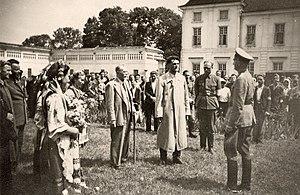
La collaboration en Ukraine durant la Seconde Guerre mondiale désigne l'engagement de certains Ukrainiens auprès des nazis, avant et pendant la Seconde Guerre mondiale, dès 1930, et se manifeste sous diverses formes, comme de l'assistance et de la coopération dans la lutte contre les communistes et les Juifs.
Stepan Andriïovytch Bandera, né le 1ᵉʳ janvier 1909 dans la province de Kalouch dans l'Est de l'Empire austro-hongrois et mort assassiné le 15 octobre 1959 à Munich, est un homme politique et idéologue nationaliste ukrainien.